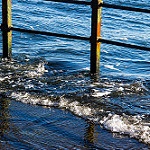
Label: sea